John Horton Slaughter

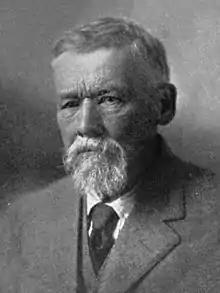

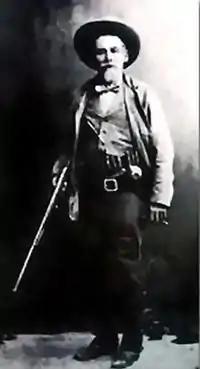
John Horton Slaughter with his shotgun

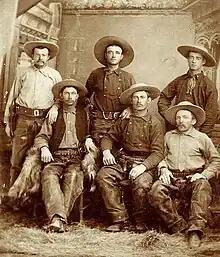
Incorrectly identified as "Terry's Texas Rangers" in fact these were cowboys of John H. Slaughter; see

John Horton Slaughter (October 2, 1841 – February 16, 1922), also known as Texas John Slaughter, was an American lawman, cowboy, poker player and rancher in the Southwestern United States during the late 19th and early 20th centuries. After serving in the Confederate States Army during the American Civil War, Slaughter earned a reputation fighting hostile Indians and Mexican and American outlaws in the Arizona and New Mexico territories. In the latter half of his life, he lived at the San Bernardino Ranch, which is today a well-preserved National Historic Landmark in Cochise County in far southeastern Arizona. In 1964, he was inducted into the Hall of Great Westerners of the National Cowboy & Western Heritage Museum.